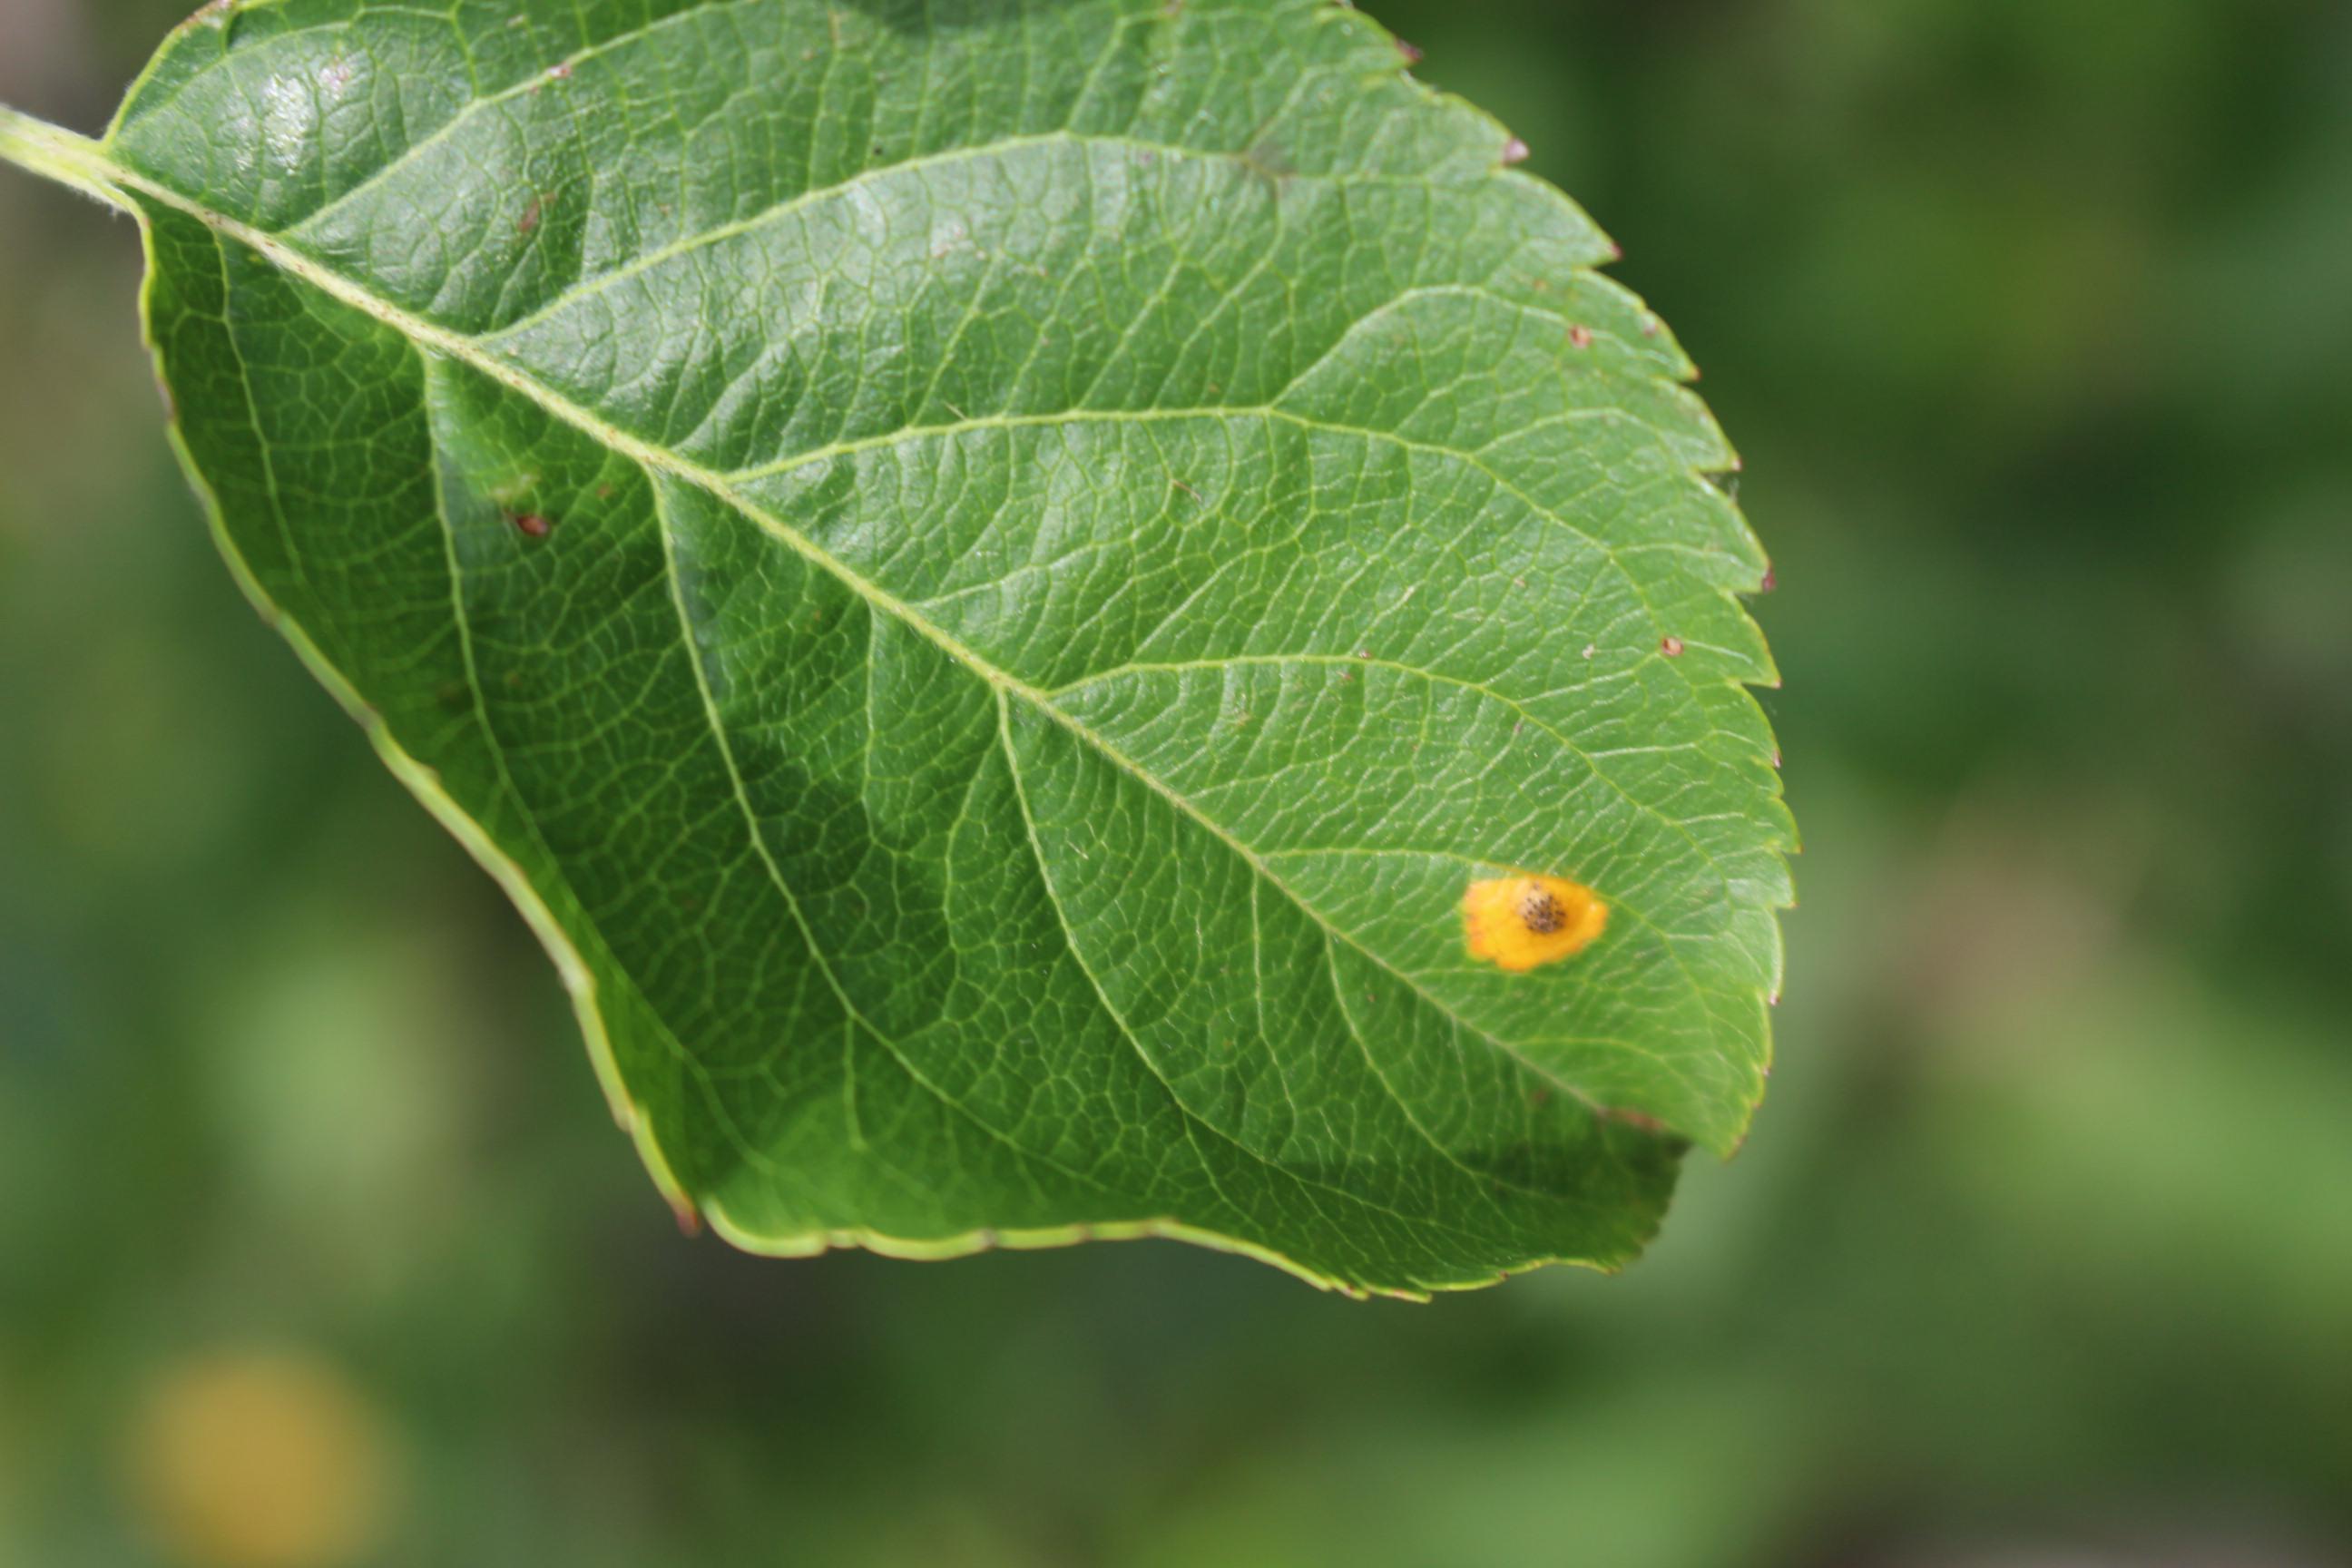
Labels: rust